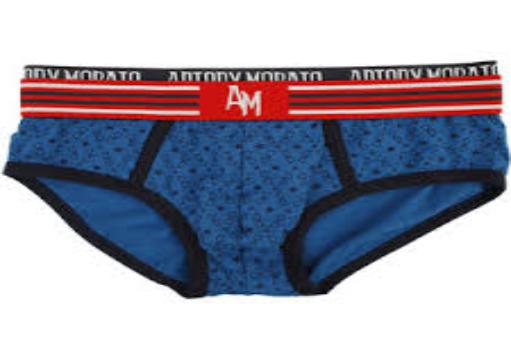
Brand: Antony Morato
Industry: Clothes